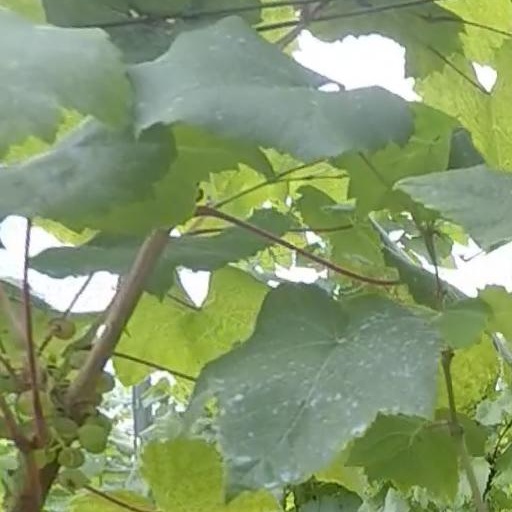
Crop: grape